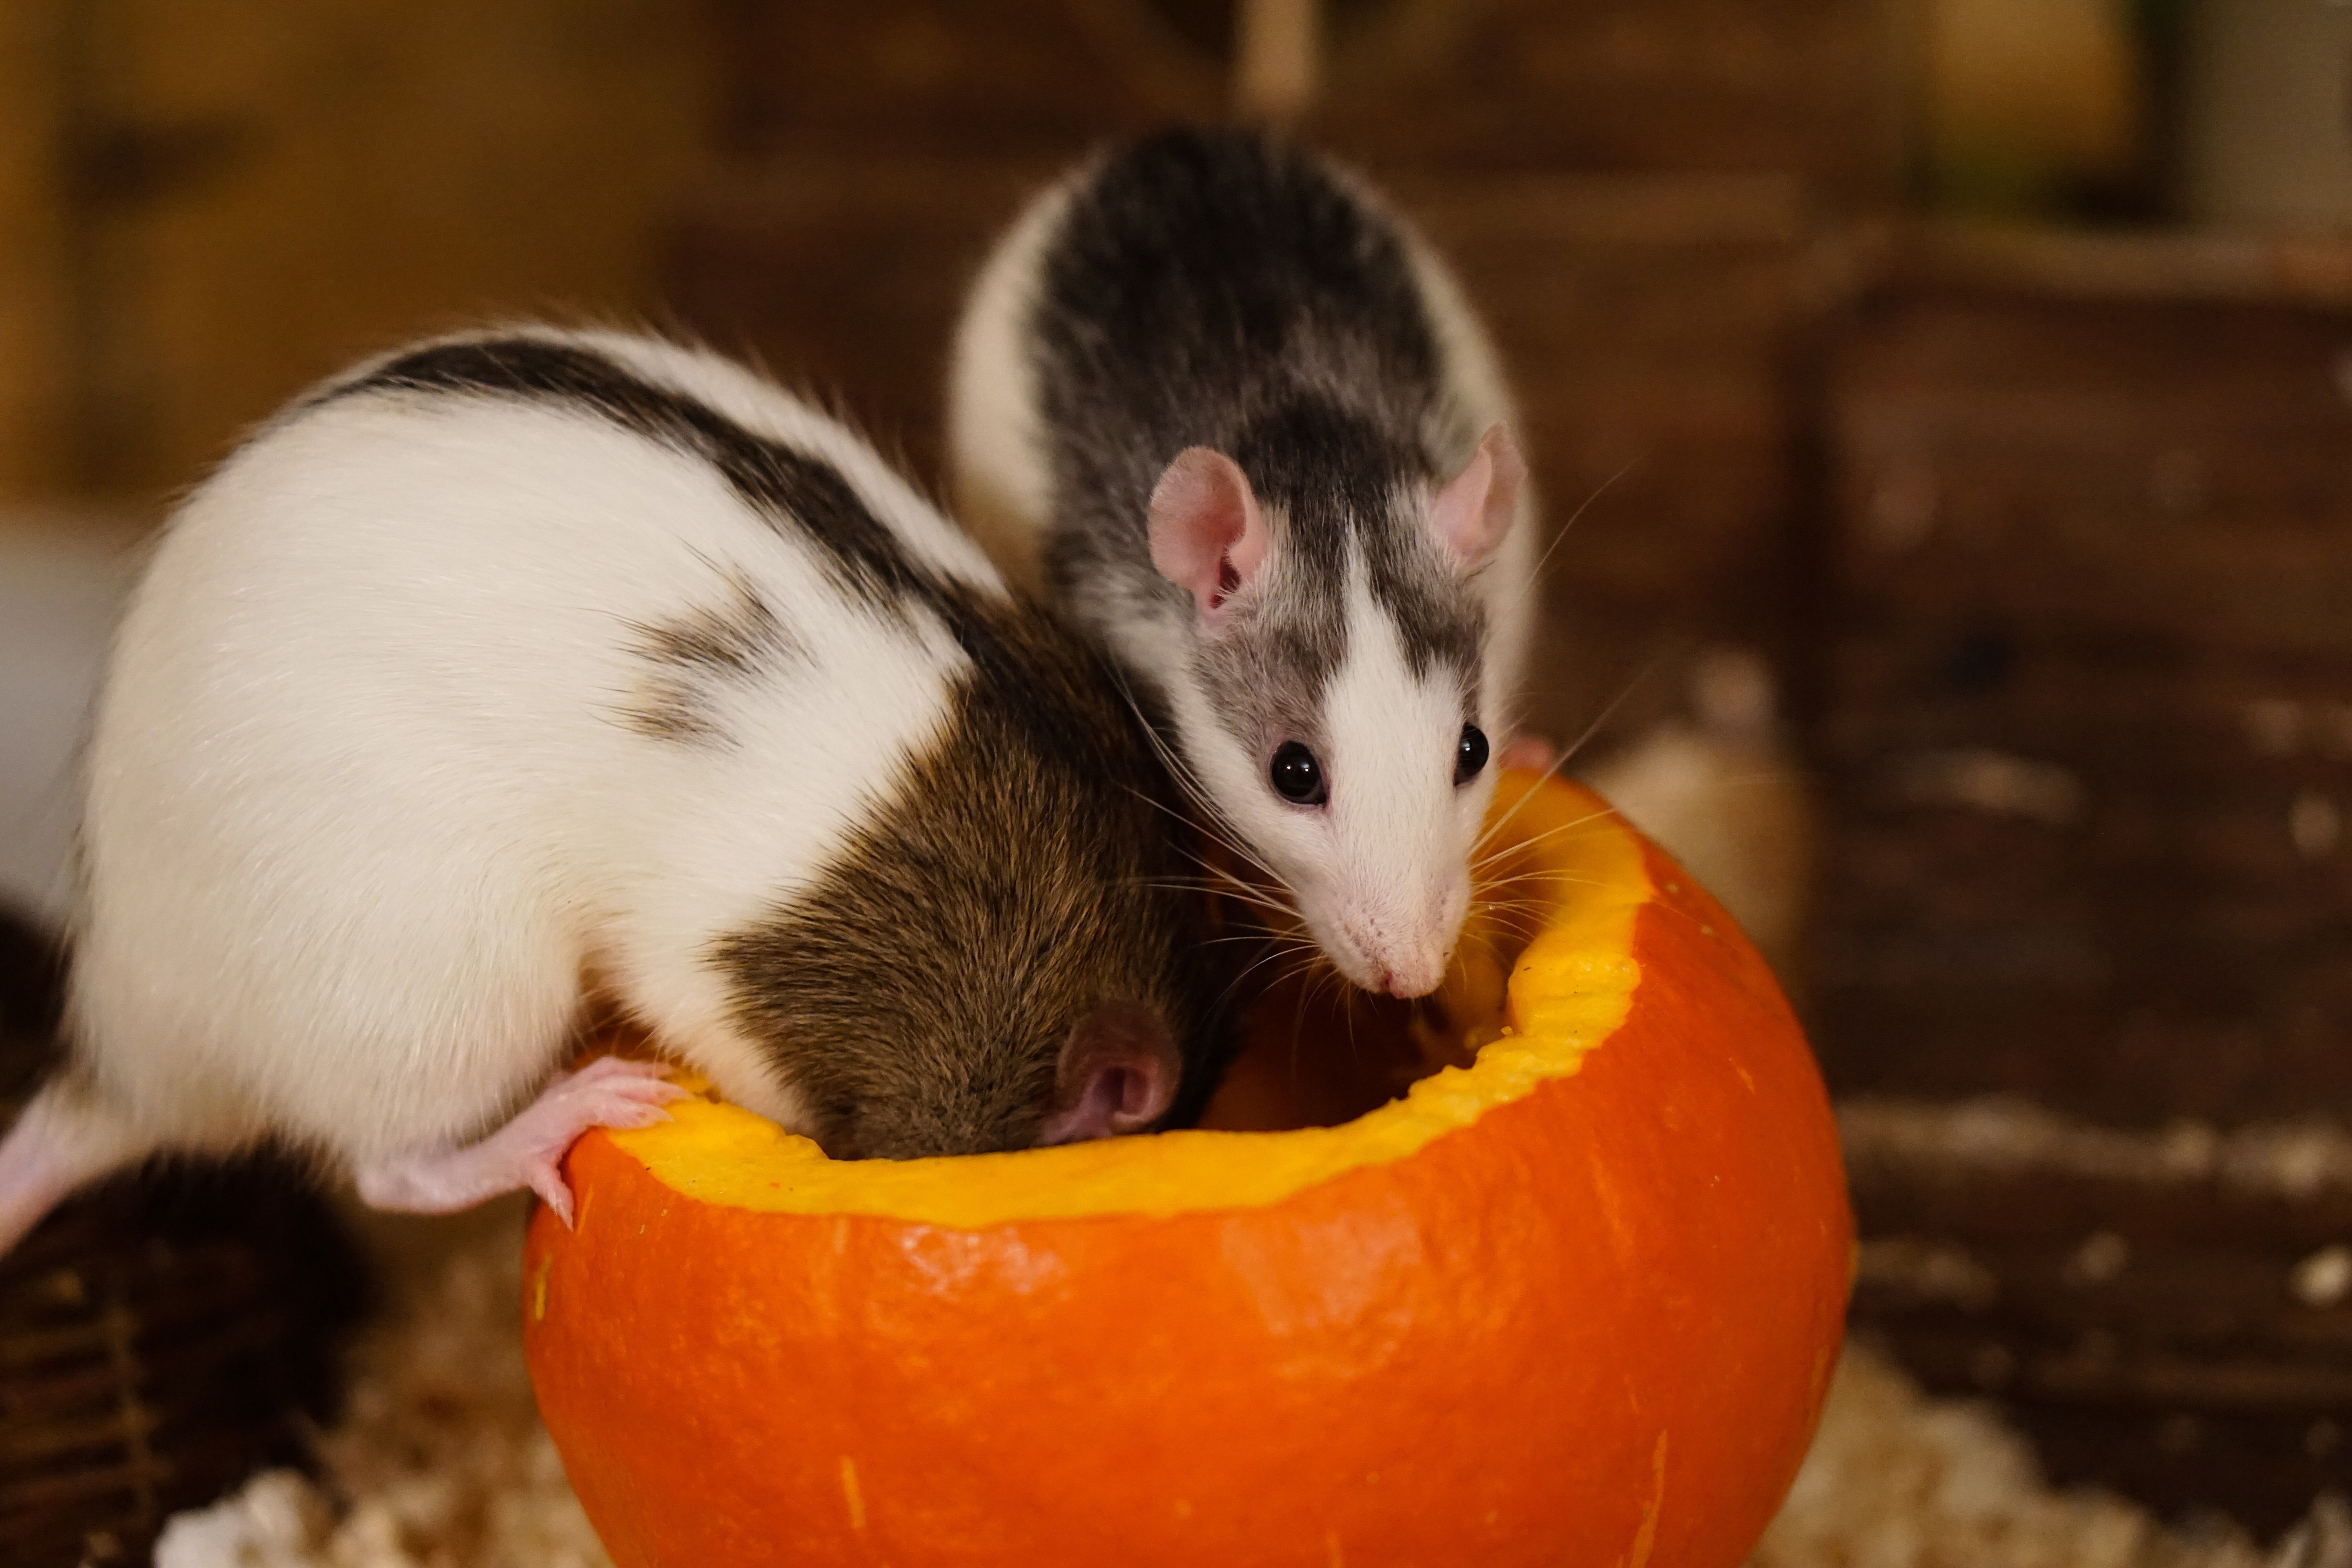
hair, sweet, mouse, animal, cute, pet, fur, orange, fluffy, small, pumpkin, halloween, mammal, close, eat, rodent, delicious, rat, husky, face, whiskers, furry, ears, head, vertebrate, nager, attention, smart, dear, animal portrait, color rats, handzahm, animals of lovers of, baby rats, husky rat, muridae